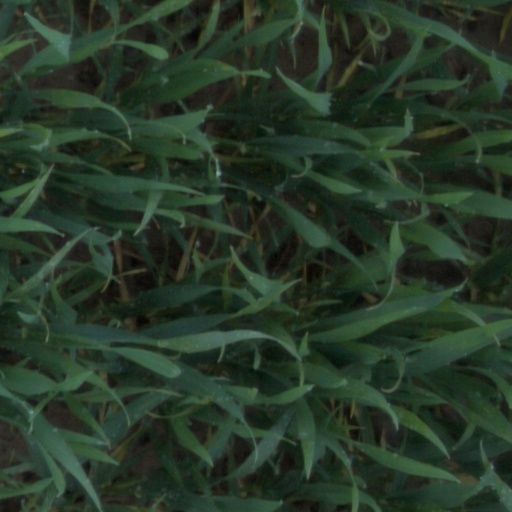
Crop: wheat